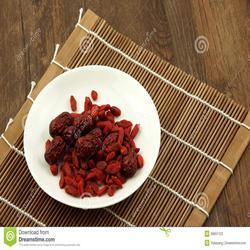
Label: Dates